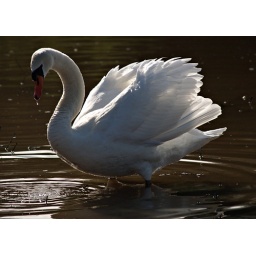
A swan with its wings unfolded right after drinking some water lit nicely by an afternoon sun.